Natalya Krachkovskaya

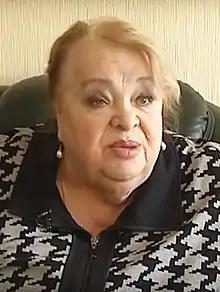
Krachkovskaya in 2015

Natalia Leonidovna Krachkovskaya (née Belogortseva; 24 November 1938 – 3 March 2016) was a Soviet and Russian actress, Meritorious Artist (1998). Belogortseva was born in Moscow, Soviet Union. After graduation, she submitted documents to VGIK on the course of Vladimir Belokurov.